Clyde Muirshiel Regional Park

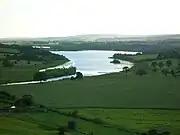
Castle Semple from the 'Temple' hill.

This Church was founded and endowed; it stands near where the original Castle Semple once stood. Castle Semple was a Collegiate church, which means that it was administered and served by a college of canons or prebendaries, presided over by a dean or provost. Collegiate churches were often supported by lands held by the church, endowed here in 1504 by John, 1st Lord Sempill. The church is built in a late Gothic style with a rectangular body and square tower at the west end and a three sided apse at the east end. The Church is in the care of Historic Scotland.